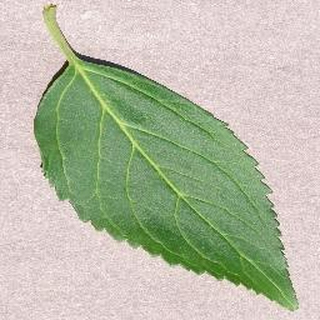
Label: healthy_cherry